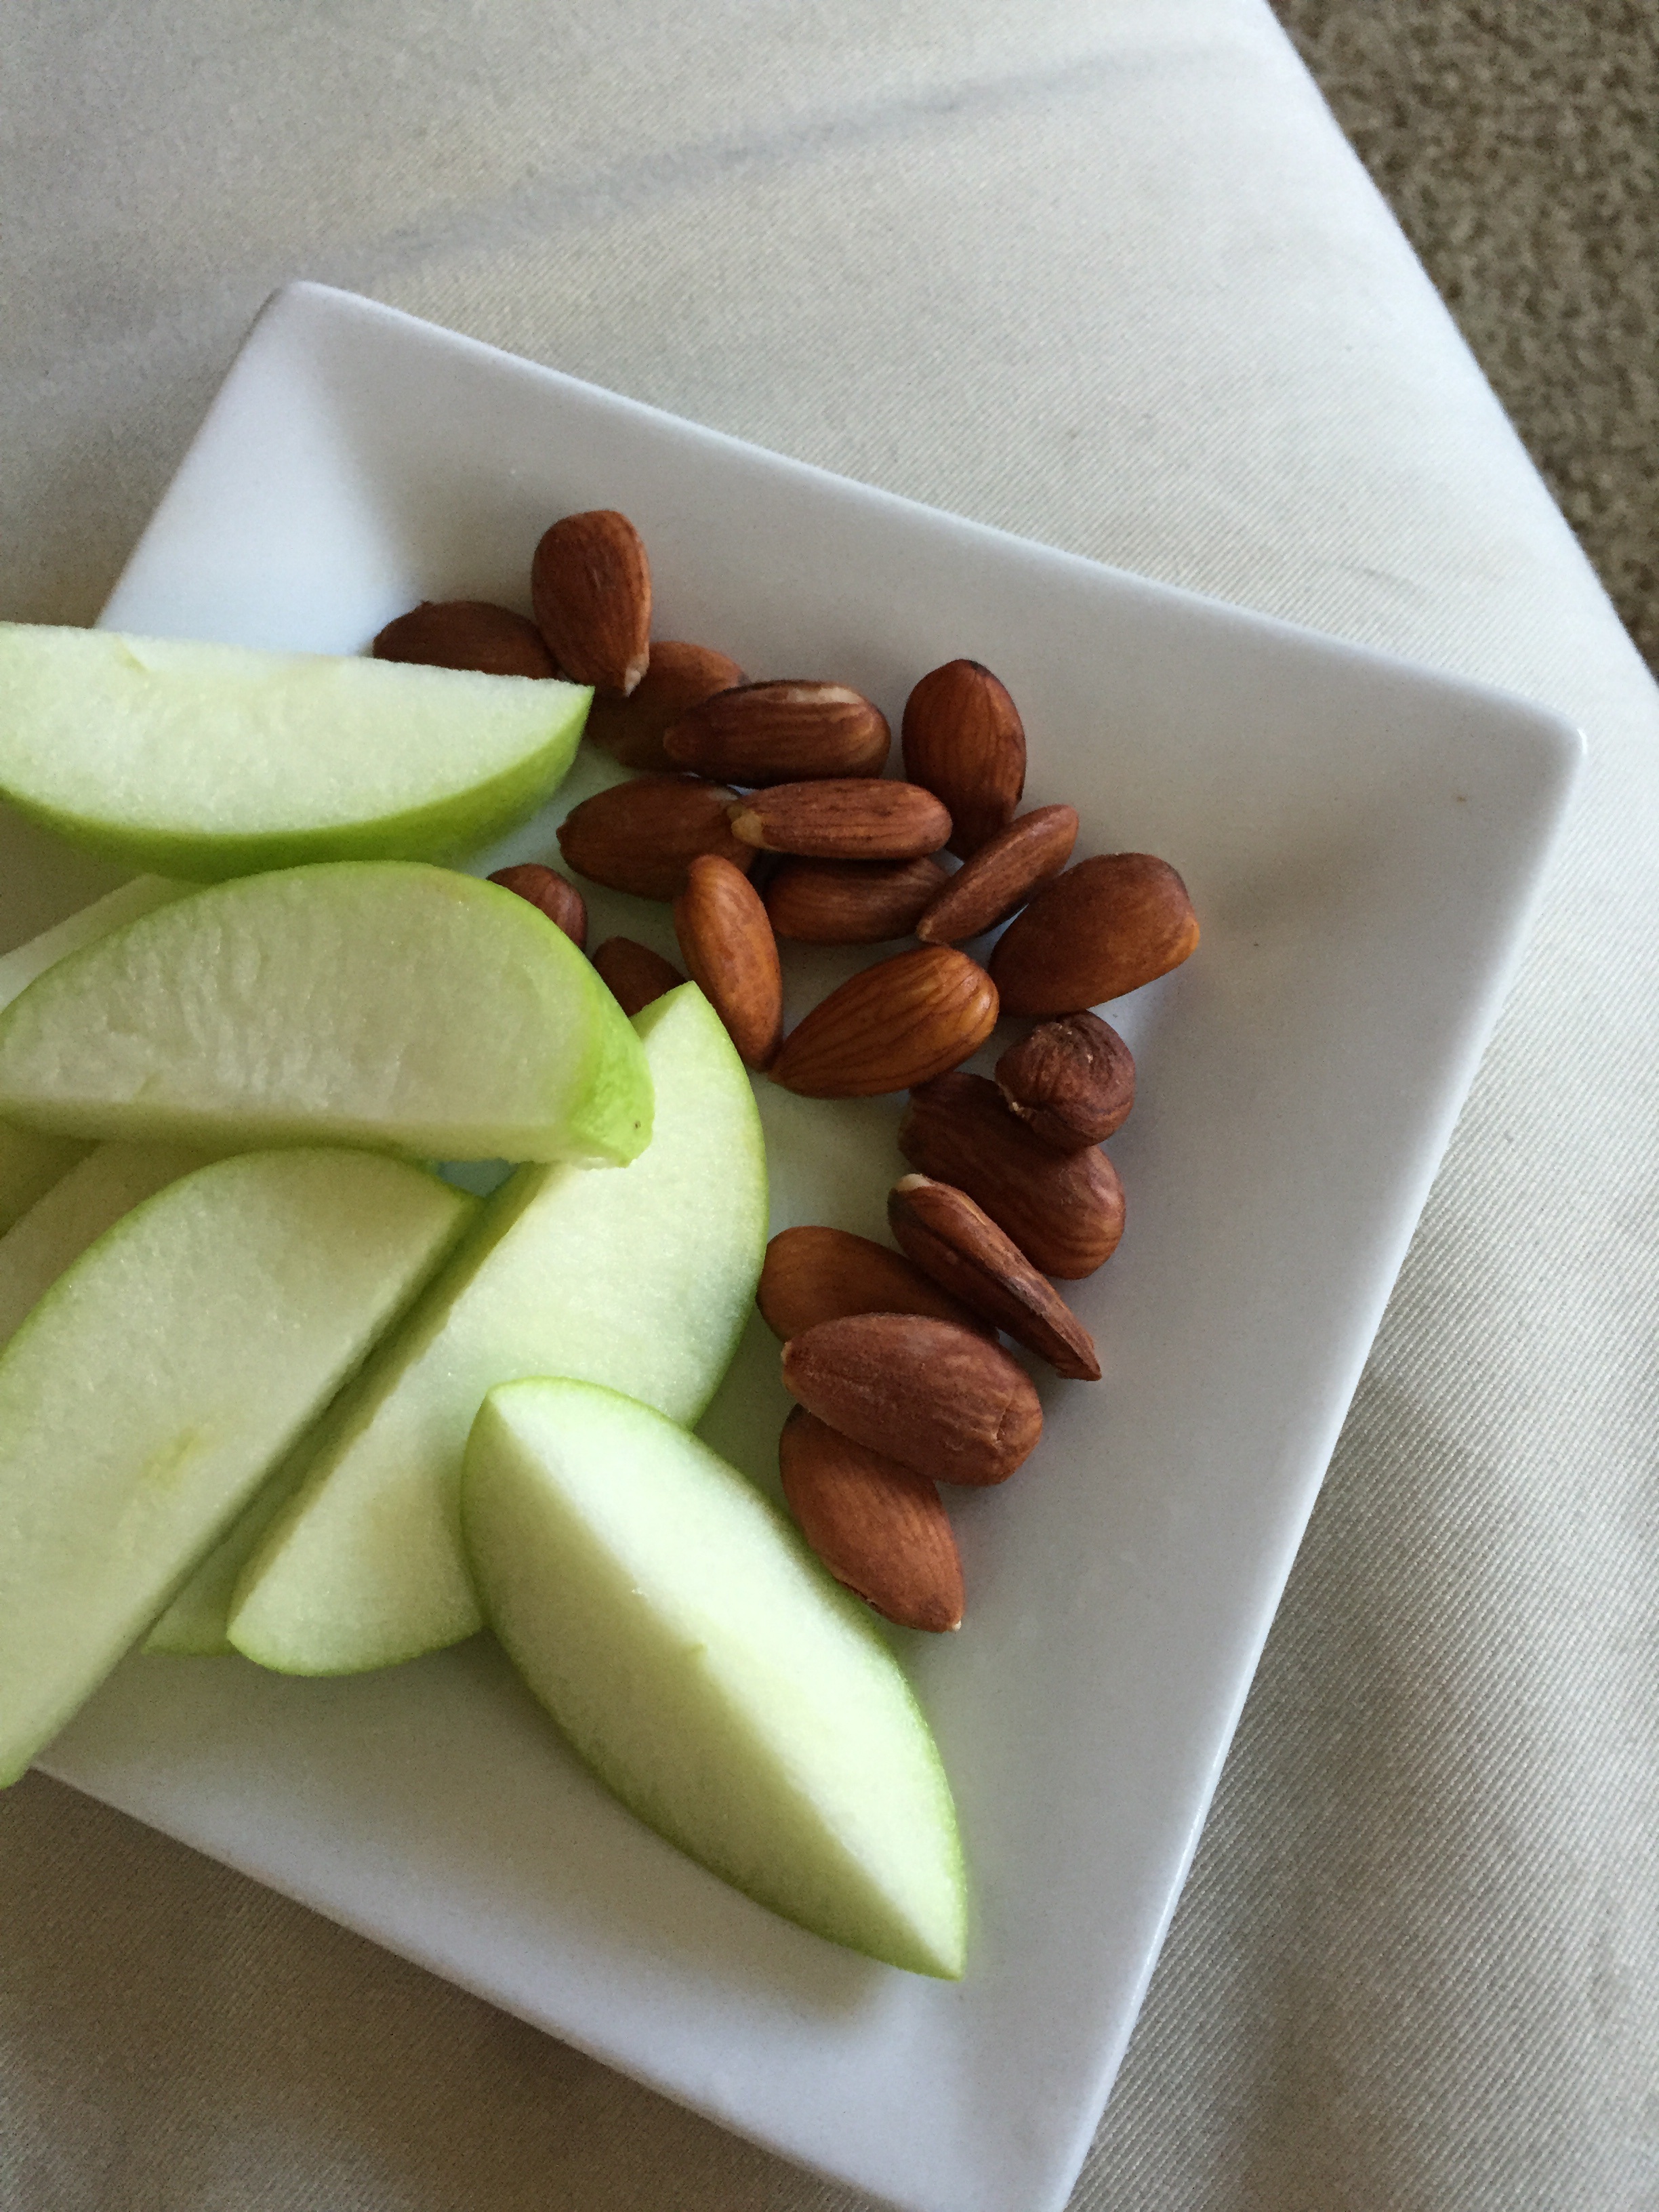
apple, plant, fruit, food, produce, healthy, snack, dessert, almonds, flavor, green apple, flowering plant, land plant